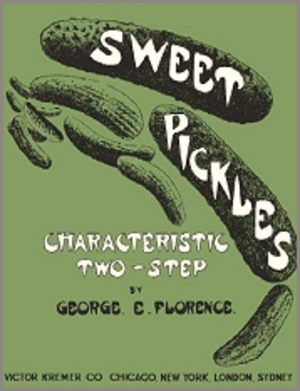
Sweet Pickles, 1907
Theron Catlin Bennett est un compositeur, pianiste et éditeur américain de musique ragtime. Né en 1879, il est mort à l'âge de 57 ans à Los Angeles. Originaire du Missouri, il publiera 32 morceaux de 1902 à 1925, dont beaucoup de "rags". Son œuvre la plus célèbre est le "St-Louis Tickle" de 1904.